Laurence Mason

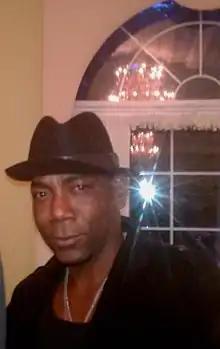
Mason in 2016

Laurence Mason (born ) is an American stage, film and television actor. He is best known for his roles as Tin-Tin in the 1994 film "The Crow", Lord Nikon in the 1995 film "Hackers", Sammy Norino on the Fox drama "Prison Break", Luis Sarria in the 2001 film "Ali", Halpern White on the FX crime drama "The Shield", and Earl Briggs, the chauffeur in the film "The Lincoln Lawyer".